Women in Christianity

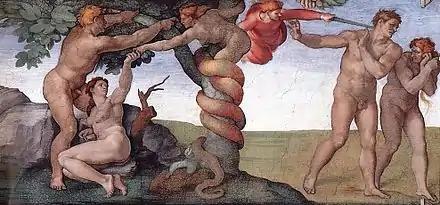
"The Fall" of Adam and Eve, depicted in the Sistine Chapel by Michelangelo

Christianity developed as a sect of Judaism in the first century AD. It therefore inherited the depictions of women already existing within the Hebrew Bible (known to Christians as The Old Testament).